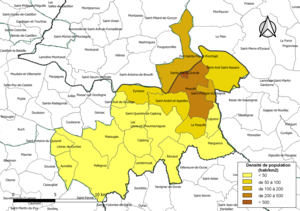
Carte des densités de population (millésimée 2016) des communes de la communauté de communes la Communauté de communes du pays Foyen, département de la Gironde, France. Composition au 1er janvier 2019.
La communauté de communes du Pays Foyen est un établissement public de coopération intercommunale français situé dans les départements de Gironde et de Dordogne, en région Nouvelle-Aquitaine.